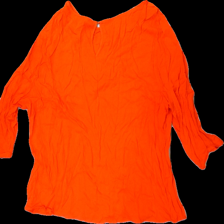
View: back
Type: Top
Category: Ladies
Brand: Kappahl
Brand text on label: xlnt
Colors: Red
Material: 100% viscose
Cut: Regular
Size: XXL
Season: All
Damage location: bottom center
Price range: 50-100
Recommended usage: Reuse
Description: röd top med trekvarts ärmar, mycket skrynklig